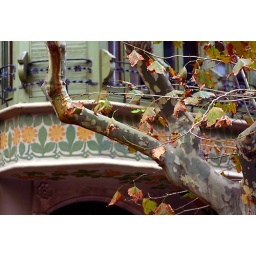
I was just struck by how simliar colours of the decoration on the balcony and the tree were.